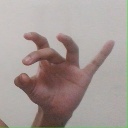
अक्षर: ओ